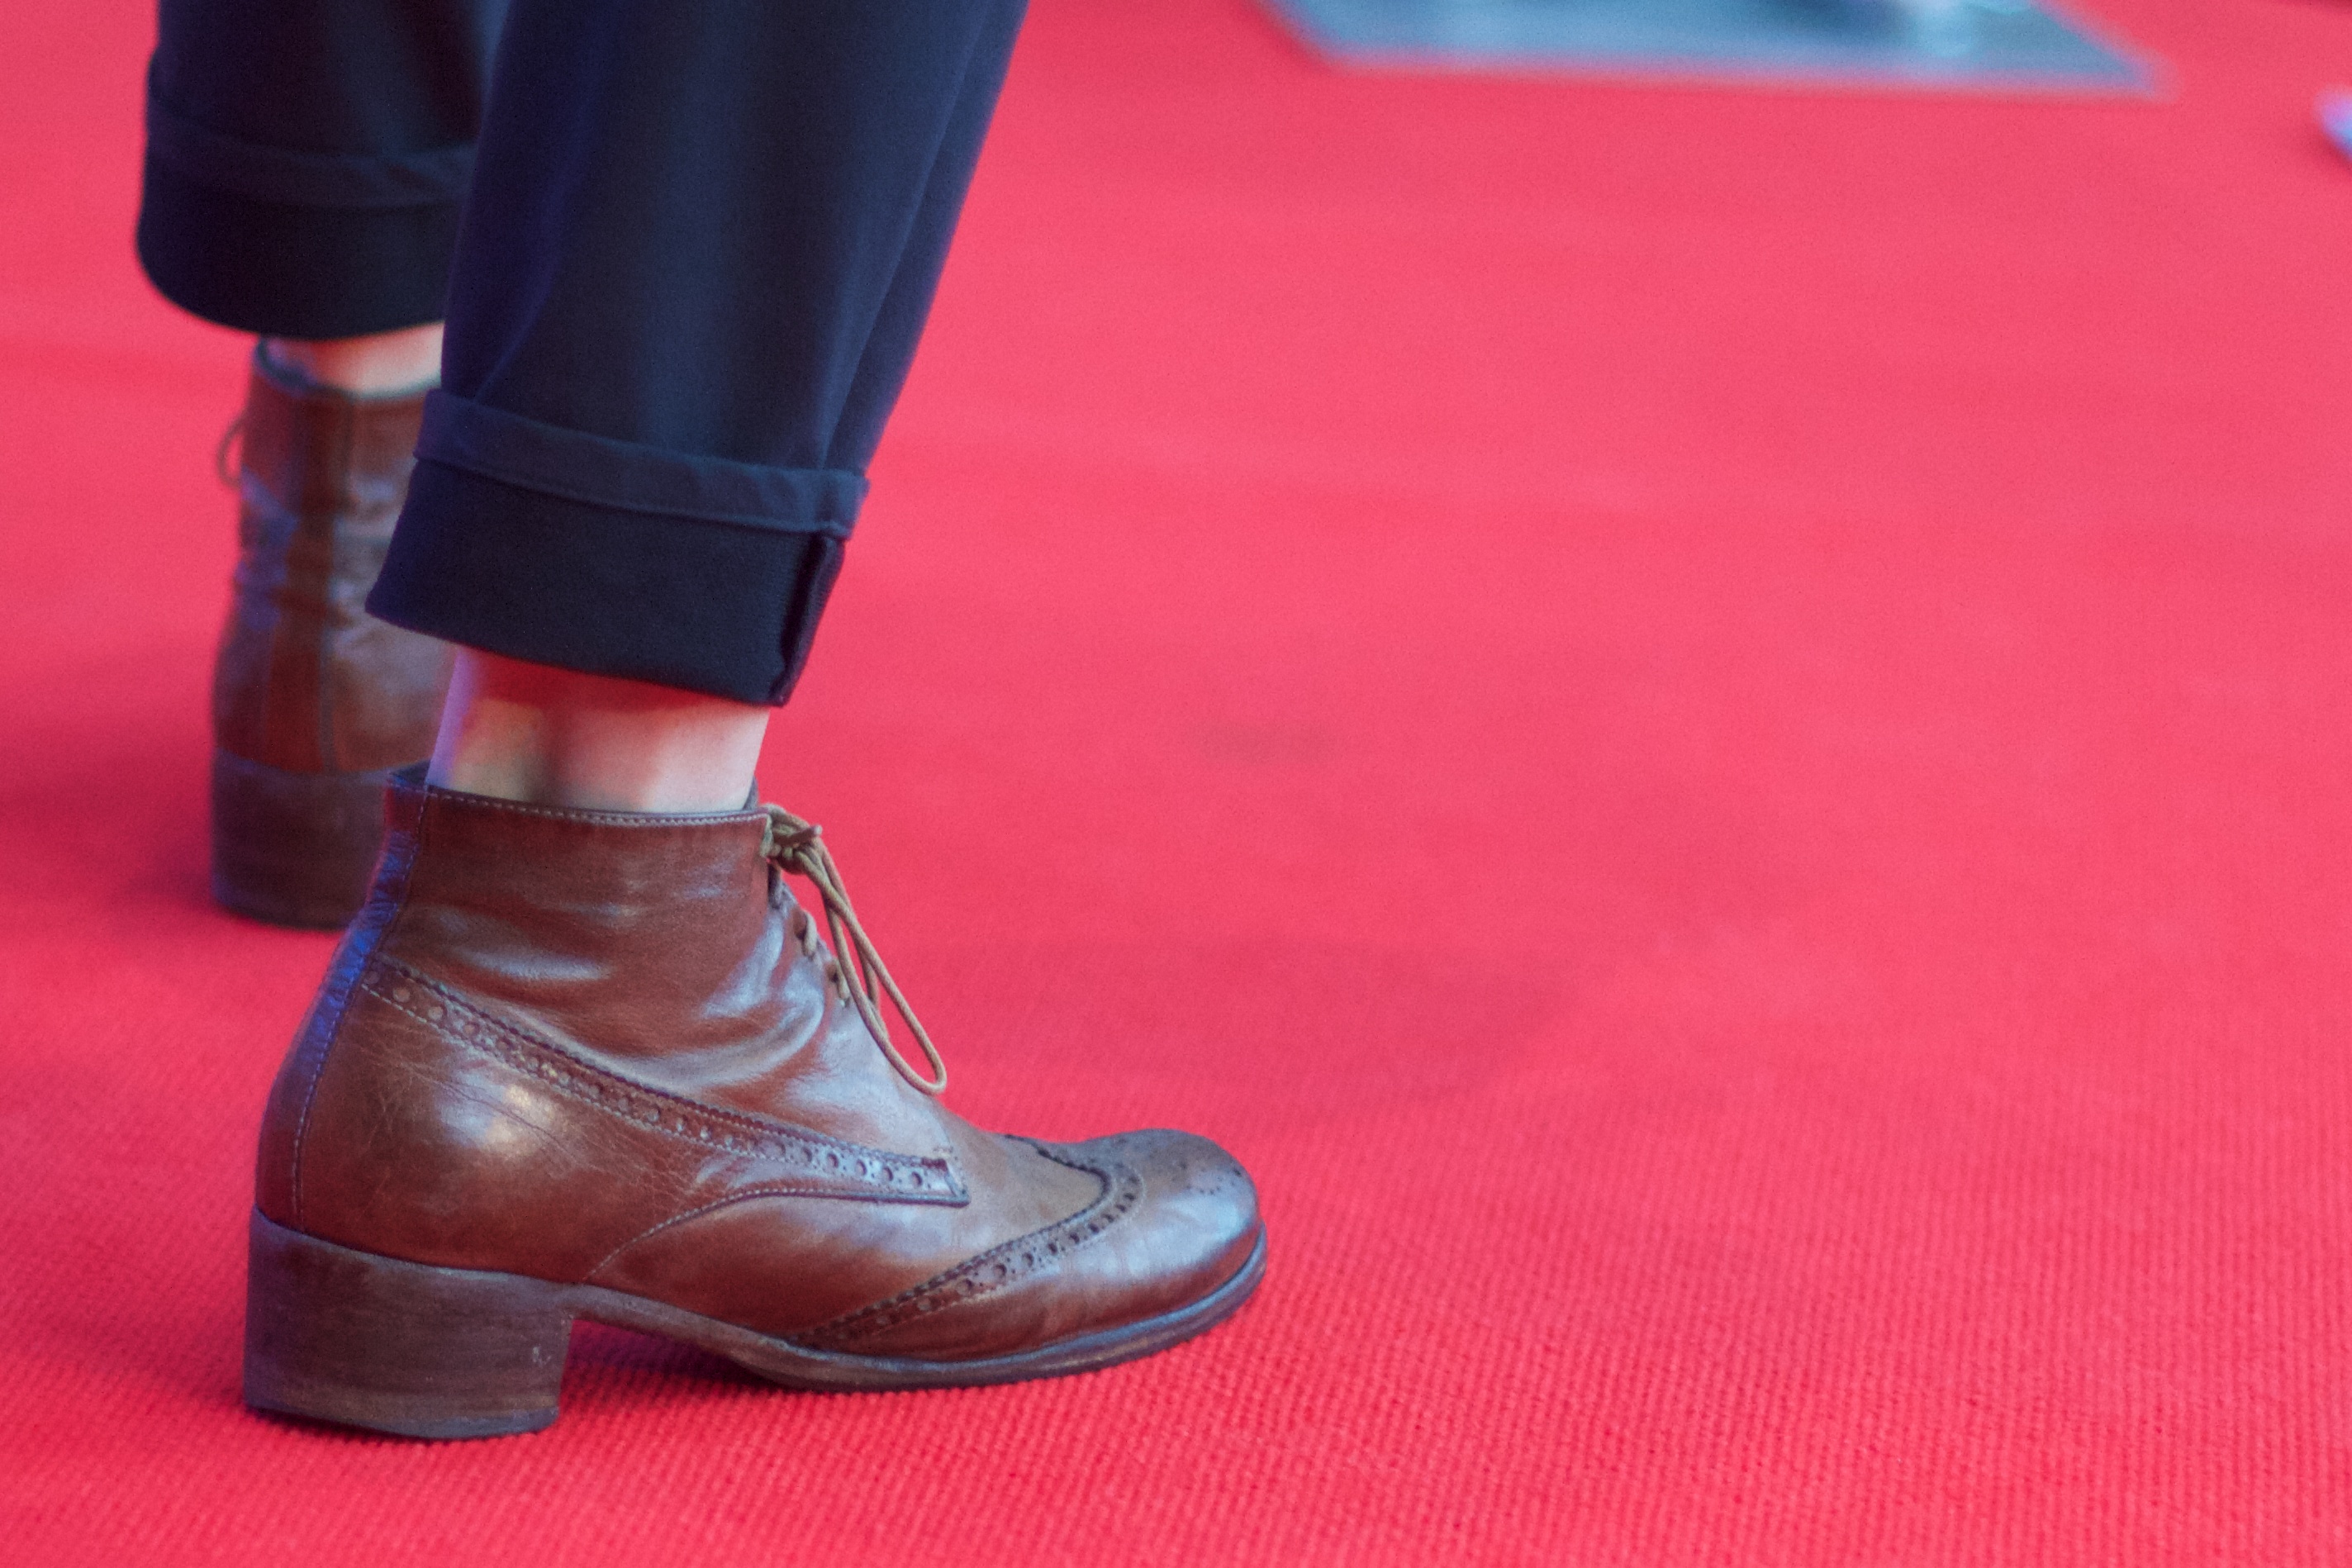
shoe, leather, boot, leg, red, pink, human body, sneakers, footwear, mozfest, high heeled footwear